Arthur Pedley

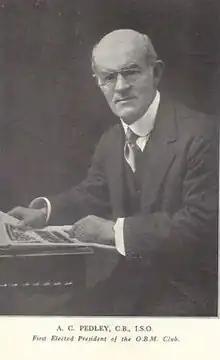

Arthur Charles Pedley (July 1859–16 December 1943) was a senior British civil servant.